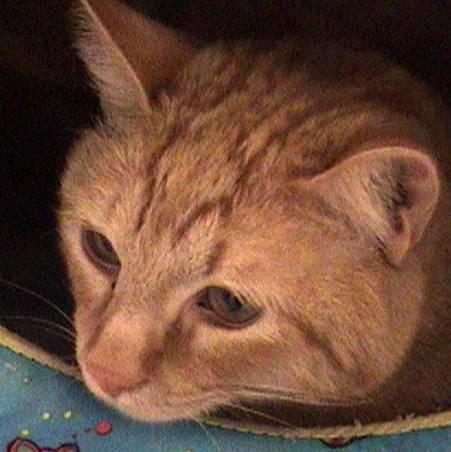
cat